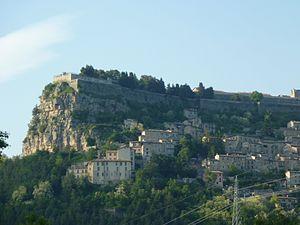
Le fort de Civitella del Tronto est un château situé dans la commune de Civitella del Tronto, province de Teramo, dans les Abruzzes.